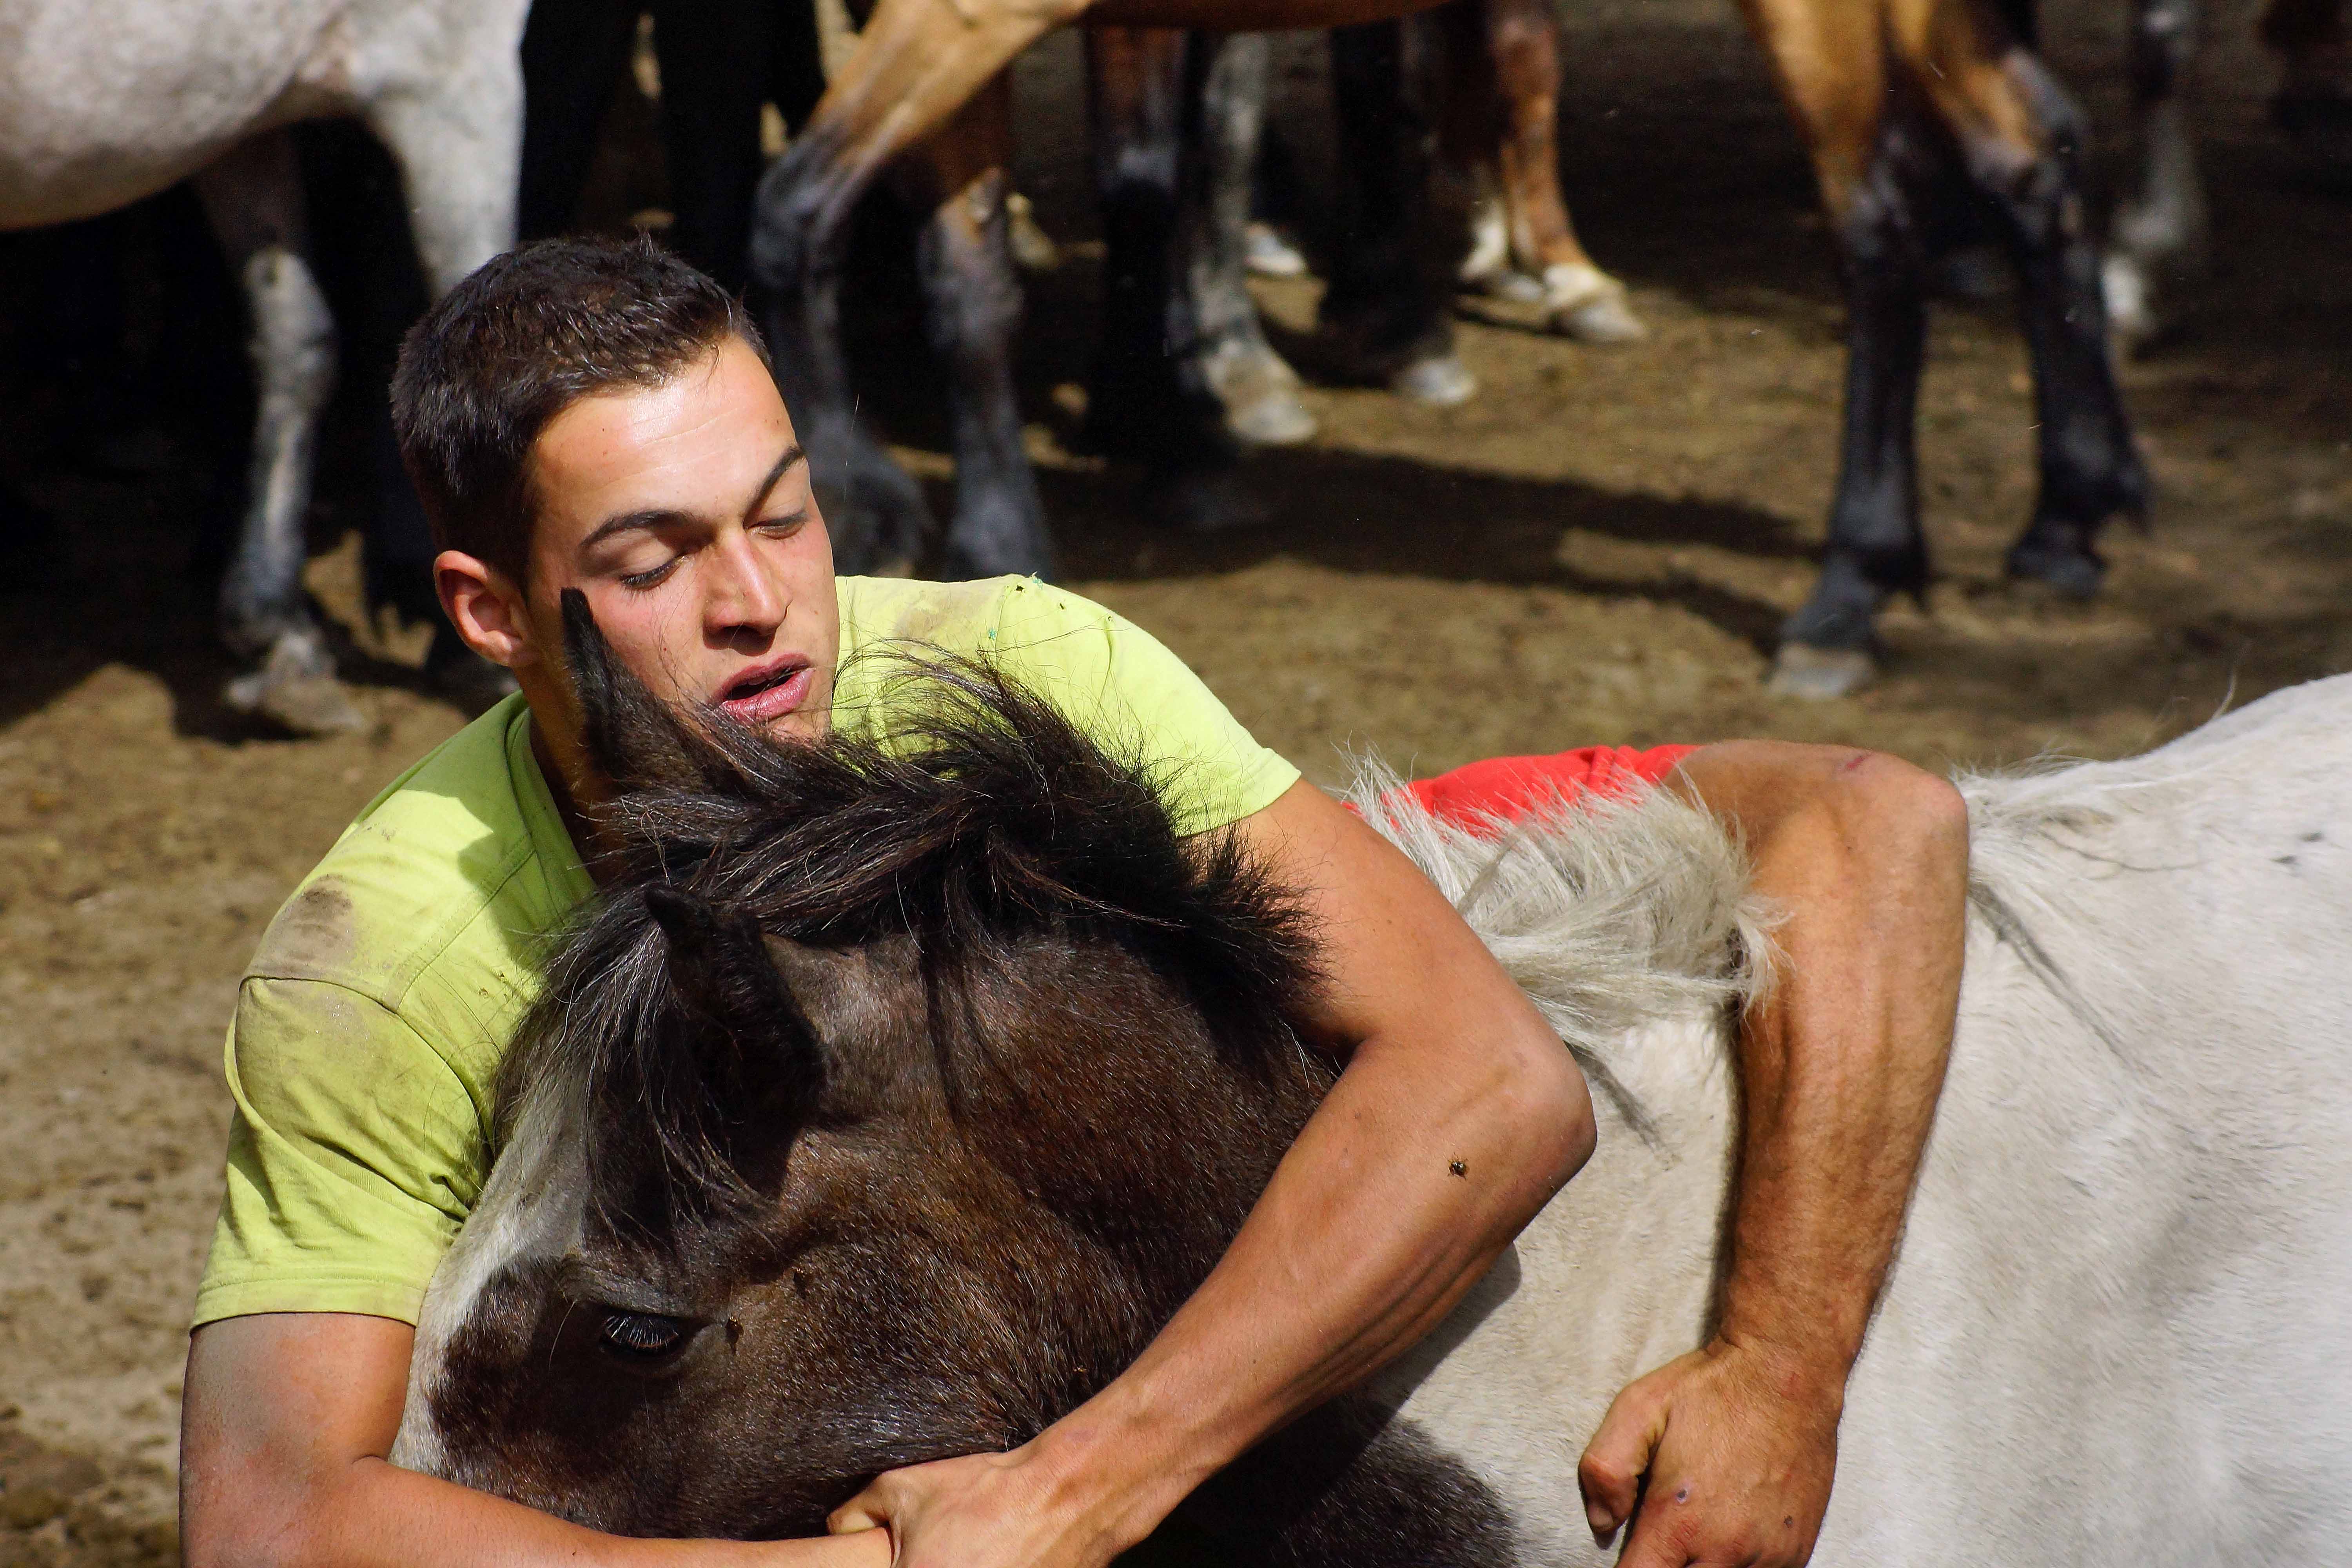
people, photo, horse, mammal, spain, animals, galicia, pontevedra, caballos, tradition, a77, espana, g, ggl1, gaby1, xovesphoto, animales, varios, some, xelodegalicia, sonya77v, cotobade, sonyslta77v, tamrom55200, rapadasbestas, gabrielcoru a, romer a, cuspedri os, cattle like mammal, horse like mammal